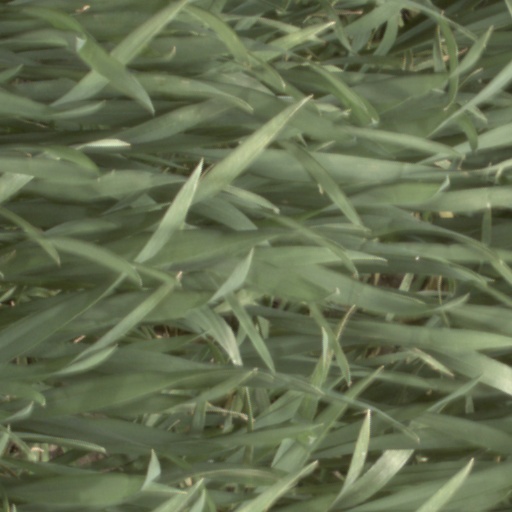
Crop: wheat